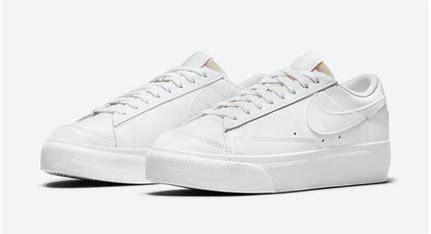
Brand: Nike
Model: Blazer Platform